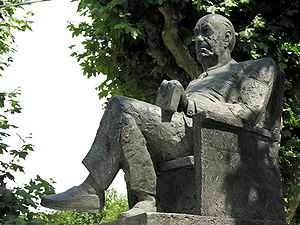
Camilo José Cela
Statue af Camilo José Cela i Padrón, Spanien.
Camilo José Cela var en spansk forfatter. Han modtog i 1989 Nobelprisen i litteratur.